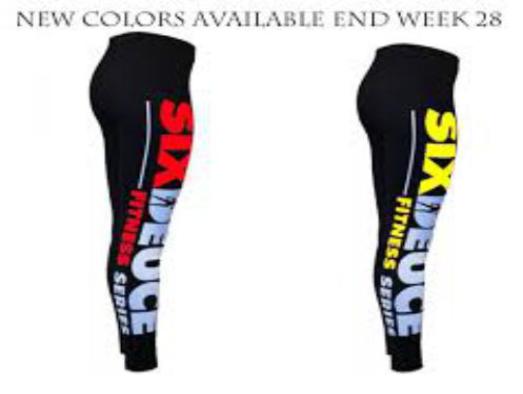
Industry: Clothes